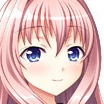
Portrait style: Anime Portrait